Hanawa, Fukushima

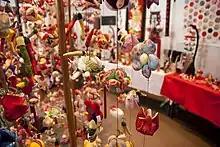
"Tsurushi-Hina" in Hanawa

Hanawa is located in the southernmost portion of Fukushima prefecture, bordering on Ibaraki Prefecture to the south.